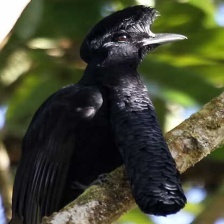
Species: UMBRELLA BIRD
Scientific name: CEPHALOPTERUS